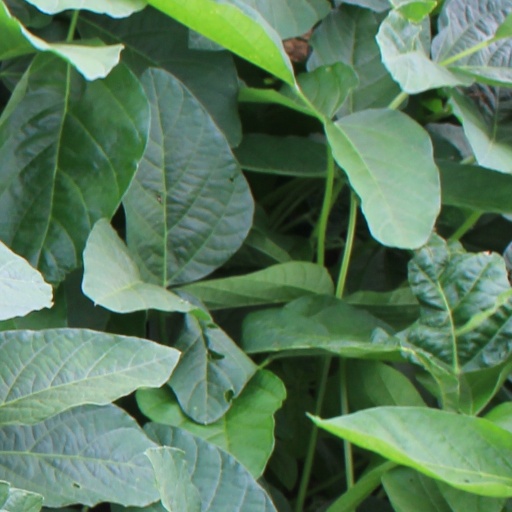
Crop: soybean